Answer in natural language. How many Chairs are visible in the scene? Choose between the following options: 3, 4, 0, 2 or 2
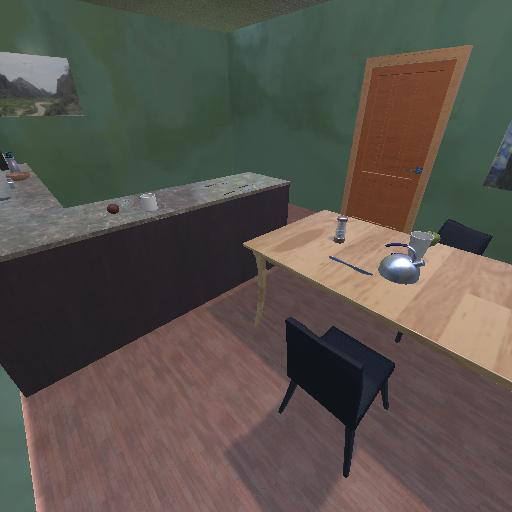
<answer>2</answer>